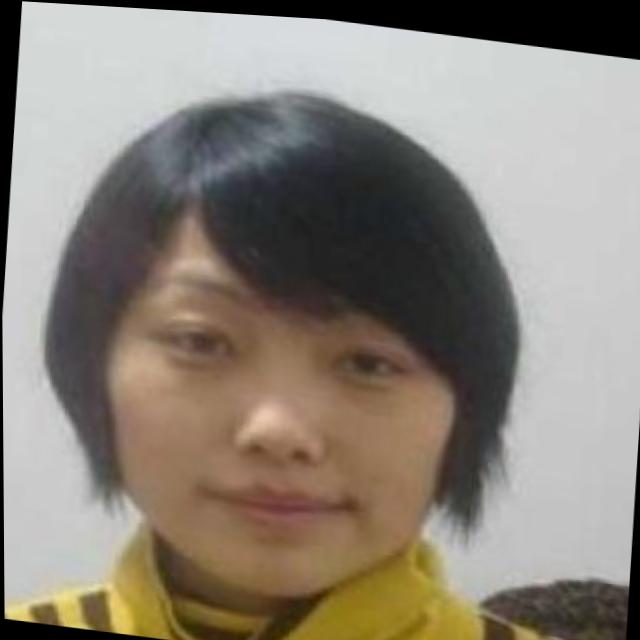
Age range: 21-44